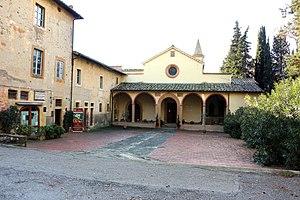
Le Mont Sacré de San Vivaldo, aussi appelé la « Nouvelle Jérusalem de San Vivaldo » ou la « Jérusalem de Toscane », est un calvaire monumental situé sur le territoire du couvent de la frazione homonyme de la commune de Montaione, dans la province de Florence, et sur le territoire du diocèse de Volterra.